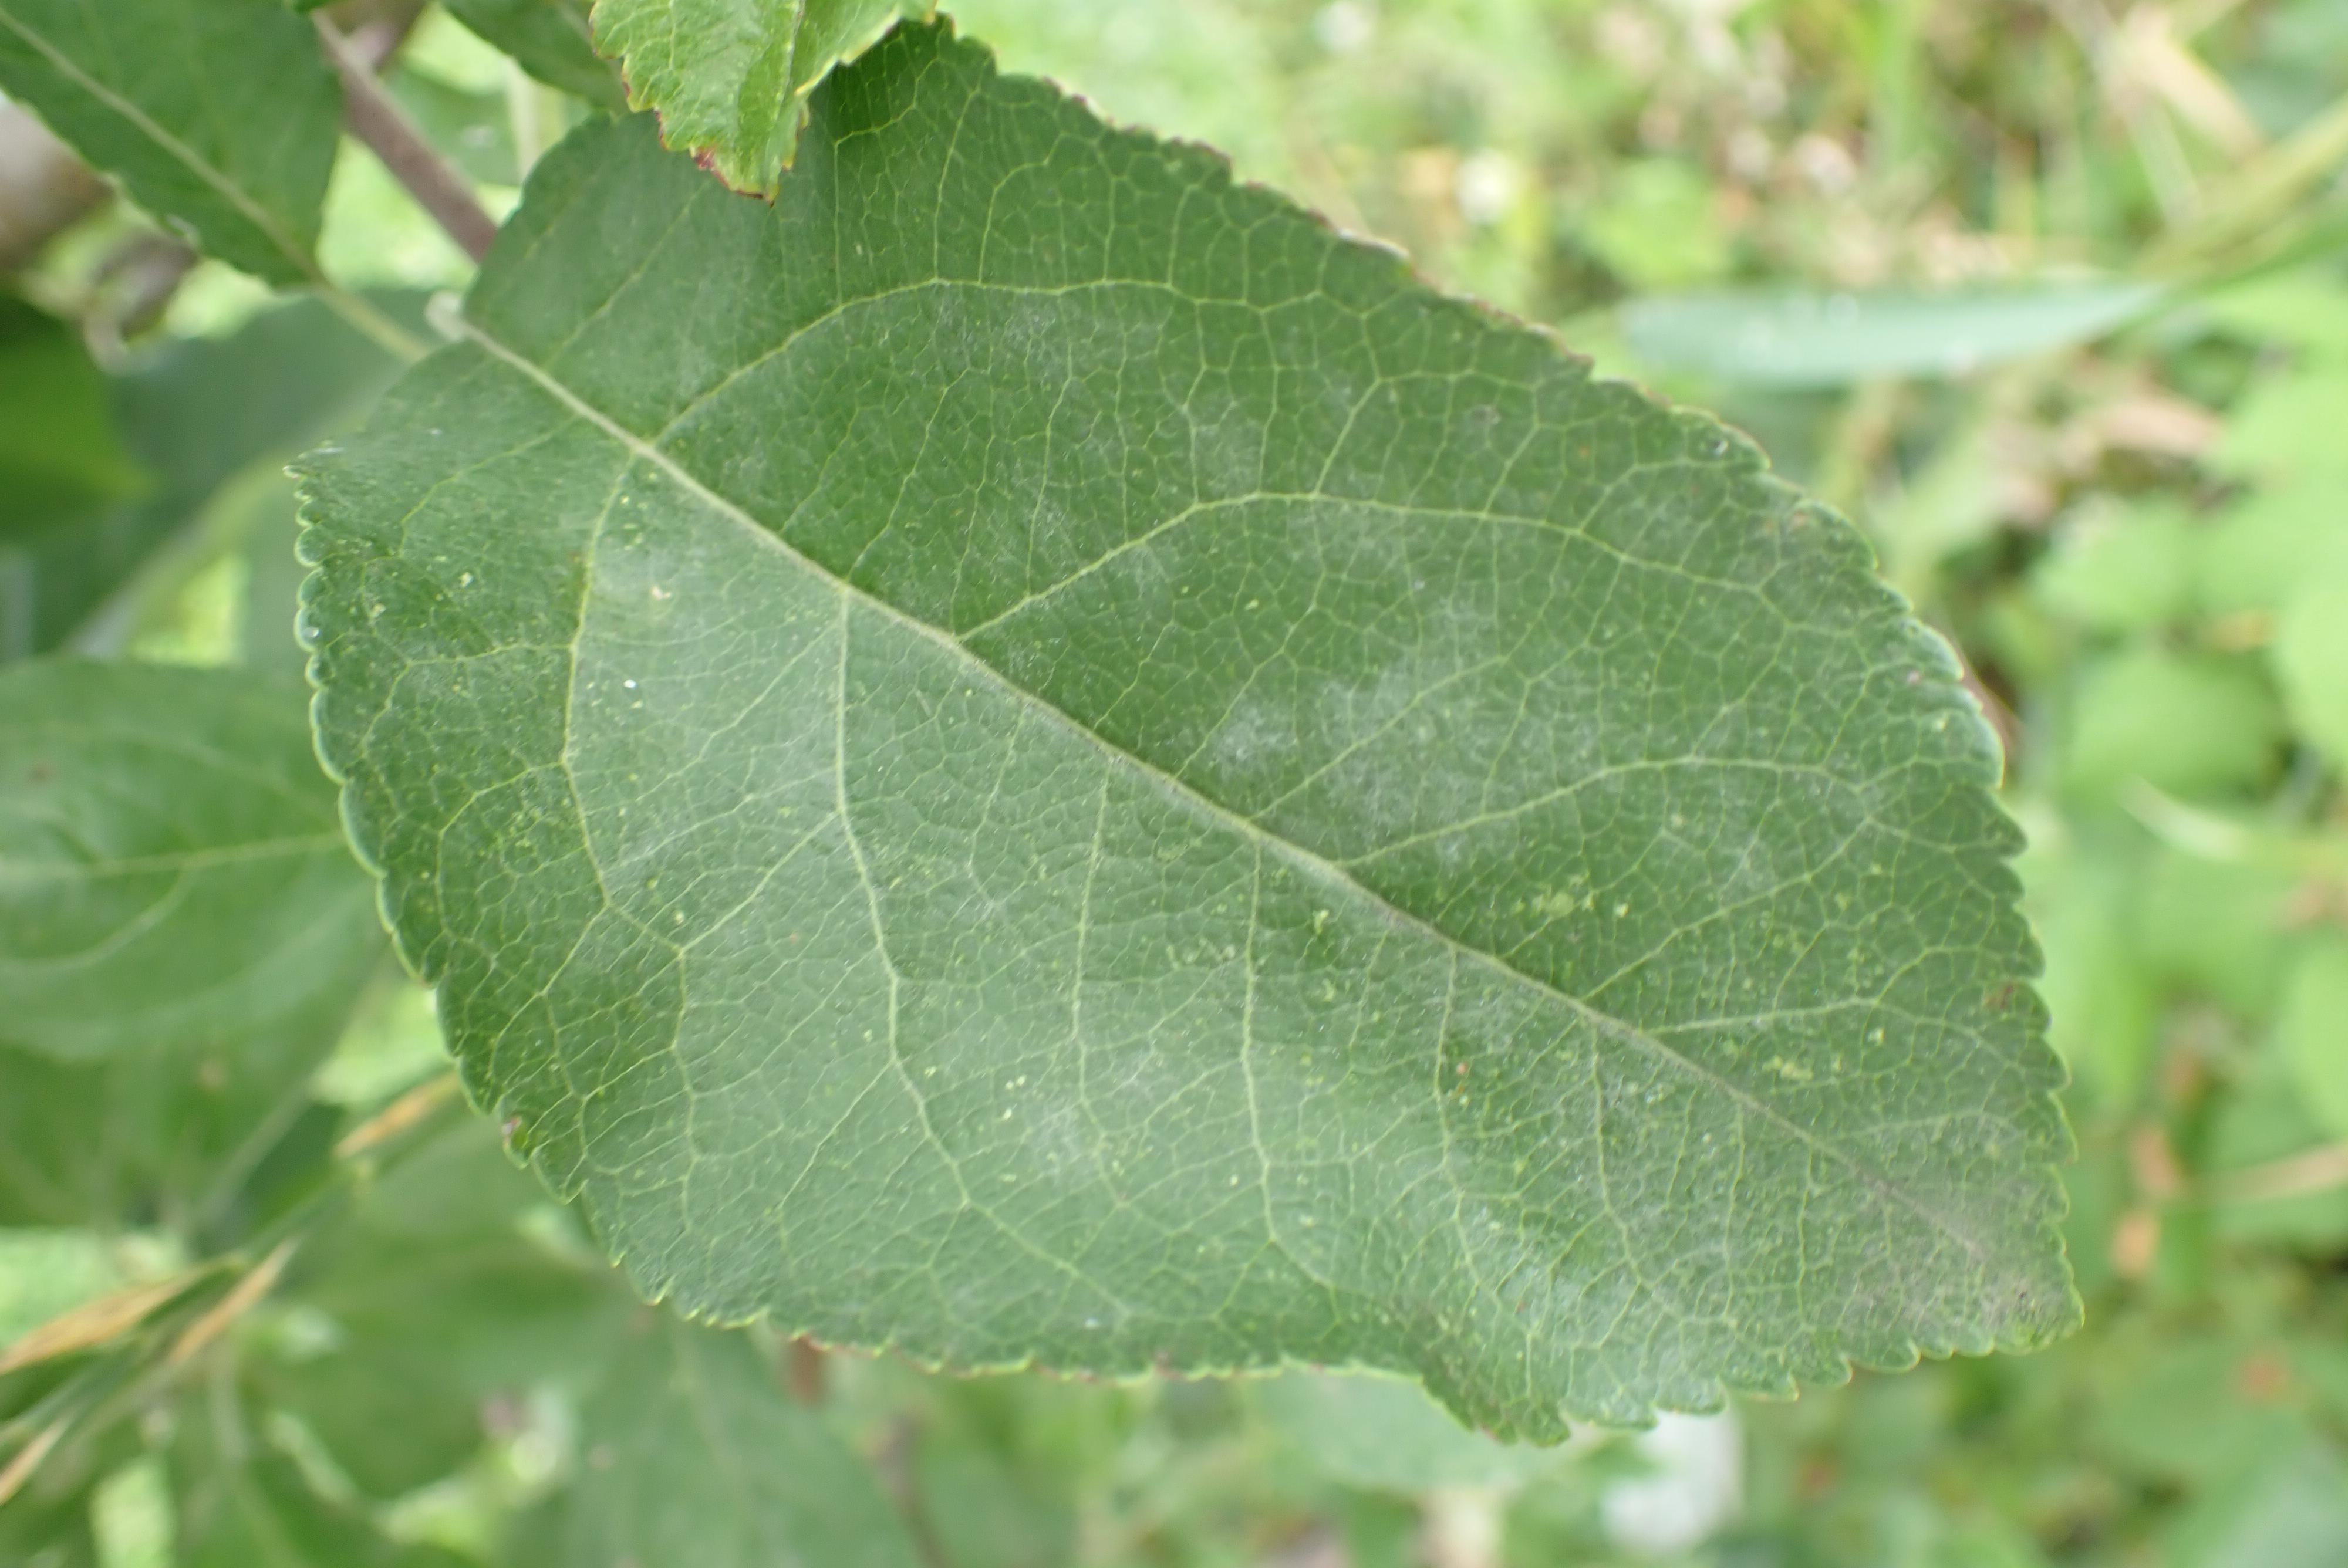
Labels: powdery_mildew